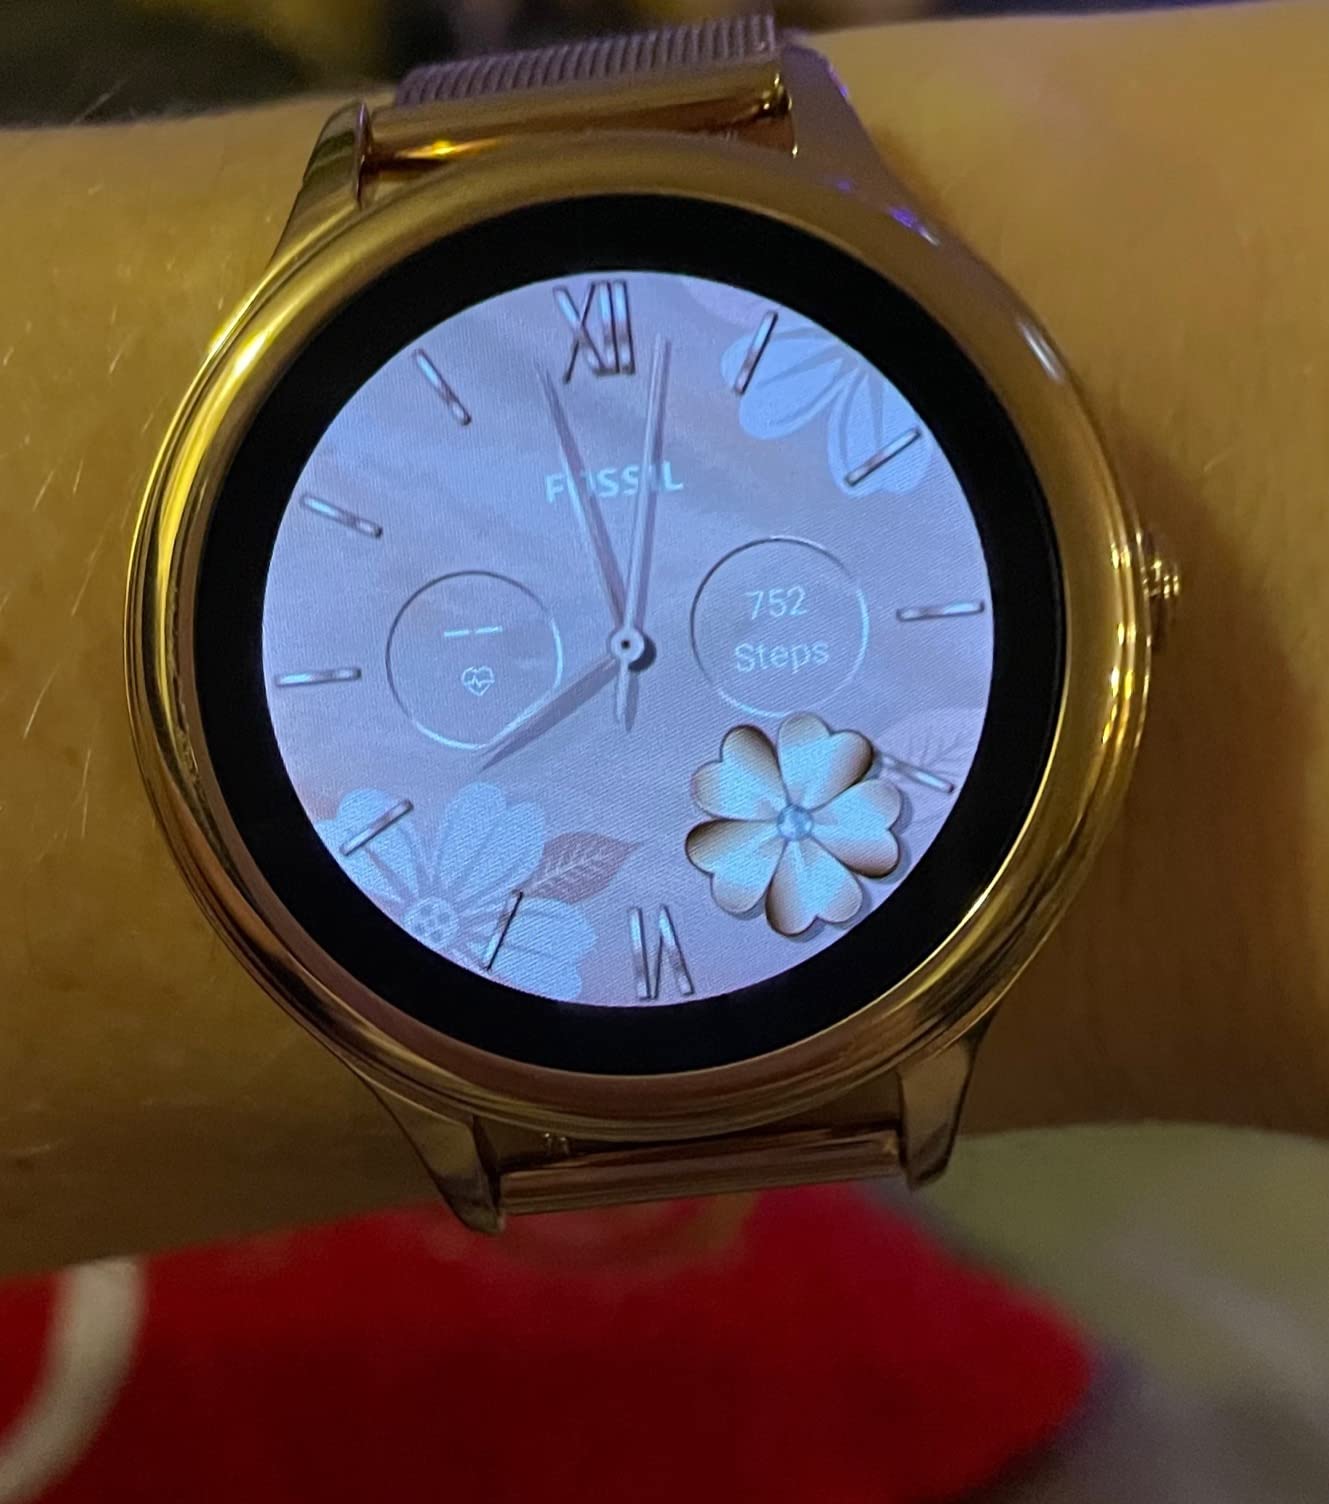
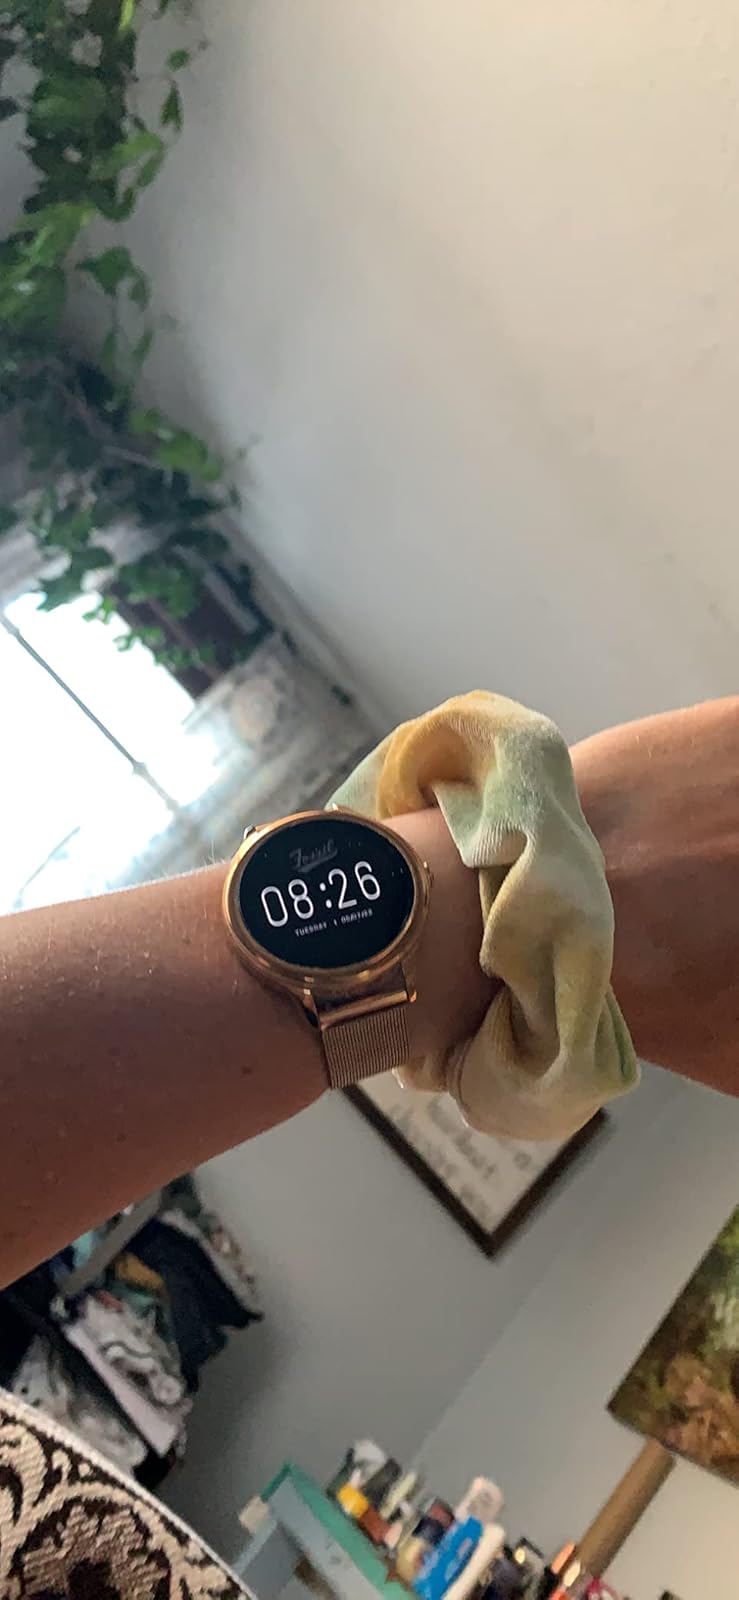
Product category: smartwatch
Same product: yes